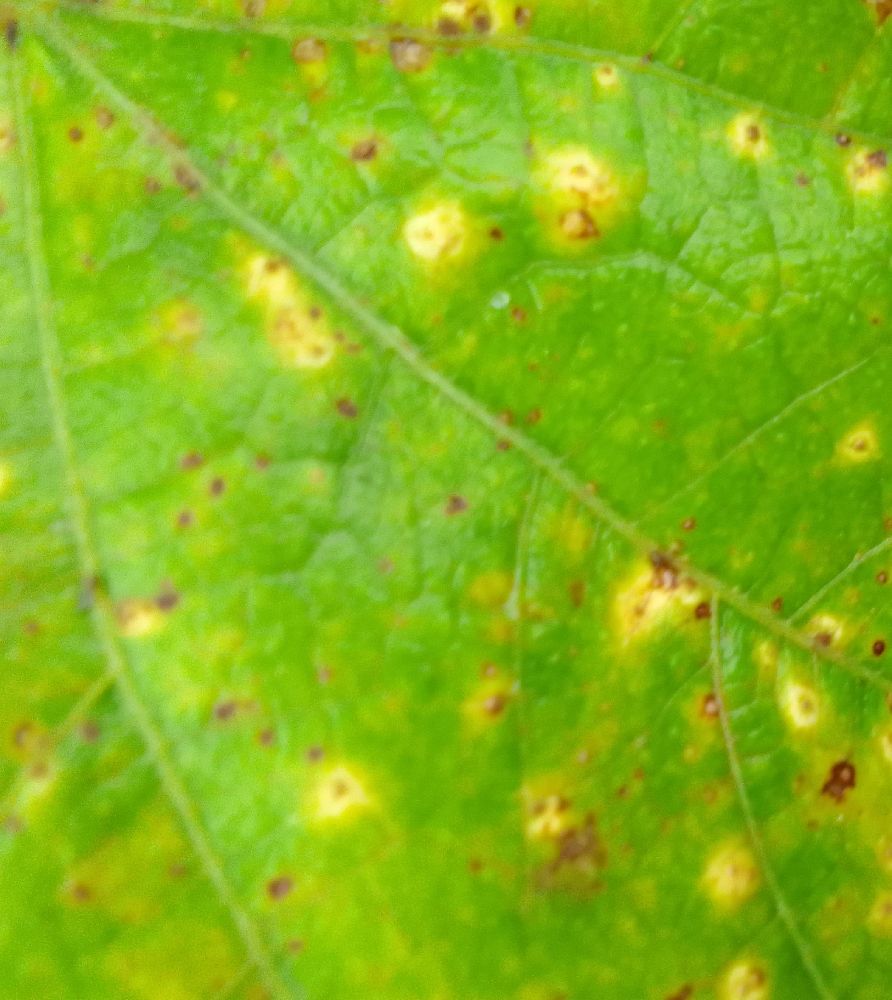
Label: rust